Julio Mozzo

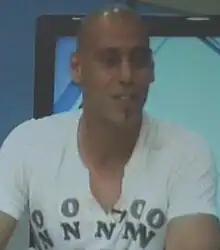
Mozzo in 2012

Julio Fabián Mozzo Valdéz (born 20 April 1981) is a Uruguayan association football manager and former player who played as a midfielder. He is the current manager of Villa Española.